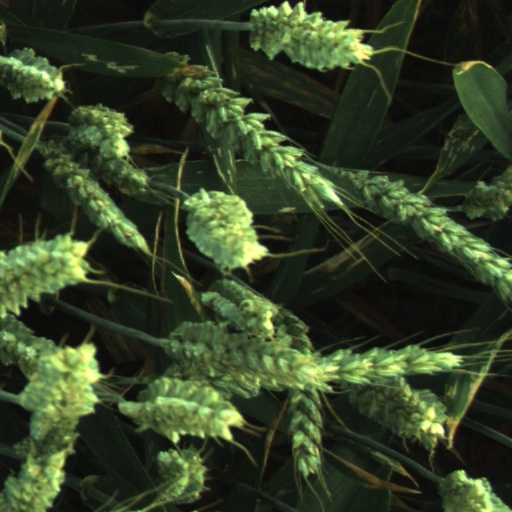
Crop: wheat